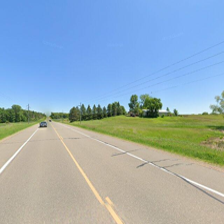
Label: streetView